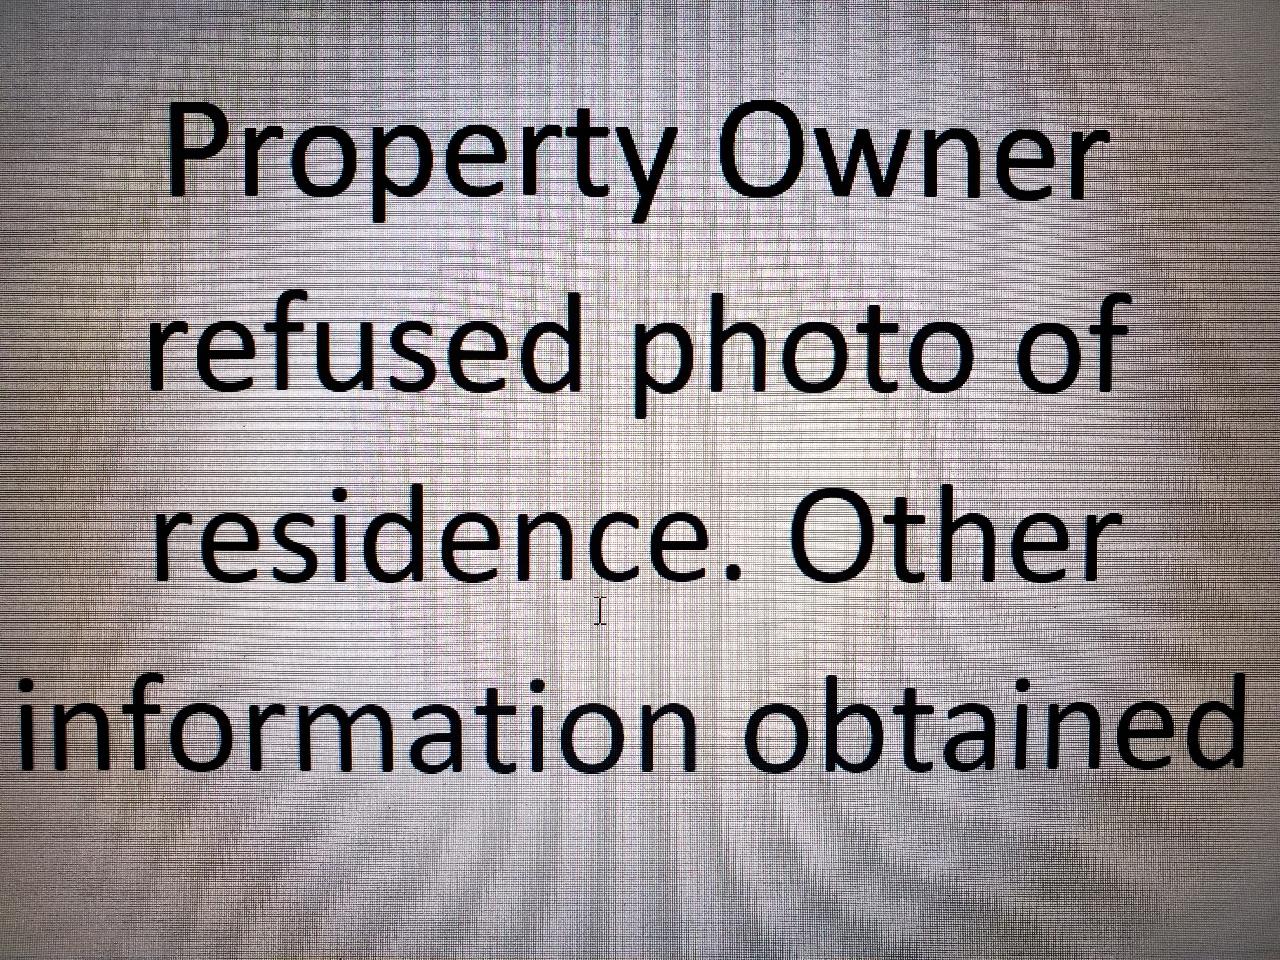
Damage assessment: no_damage